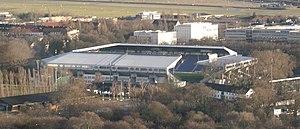
Le Carl-Benz-Stadion est un stade de football situé à Mannheim en Allemagne dont le club résident est le Waldhof Mannheim. Le stade dispose d'une capacité de 27 000 places. Il remplace le Rhein-Neckar-Stadion.